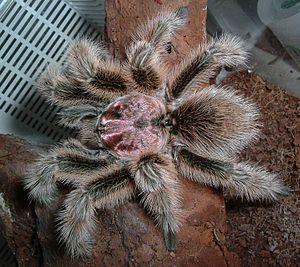
Grammostola rosea, la Mygale rose du Chili, est une espèce d'araignées mygalomorphes de la famille des Theraphosidae. Elle est aussi appelée mygale Rosy ou « araña pollito » au Chili.